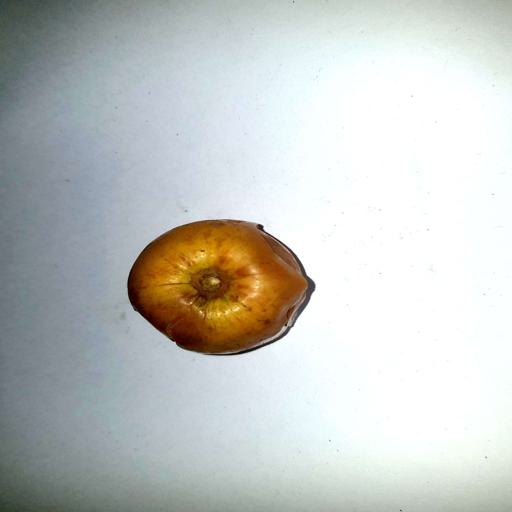
Label: bruised